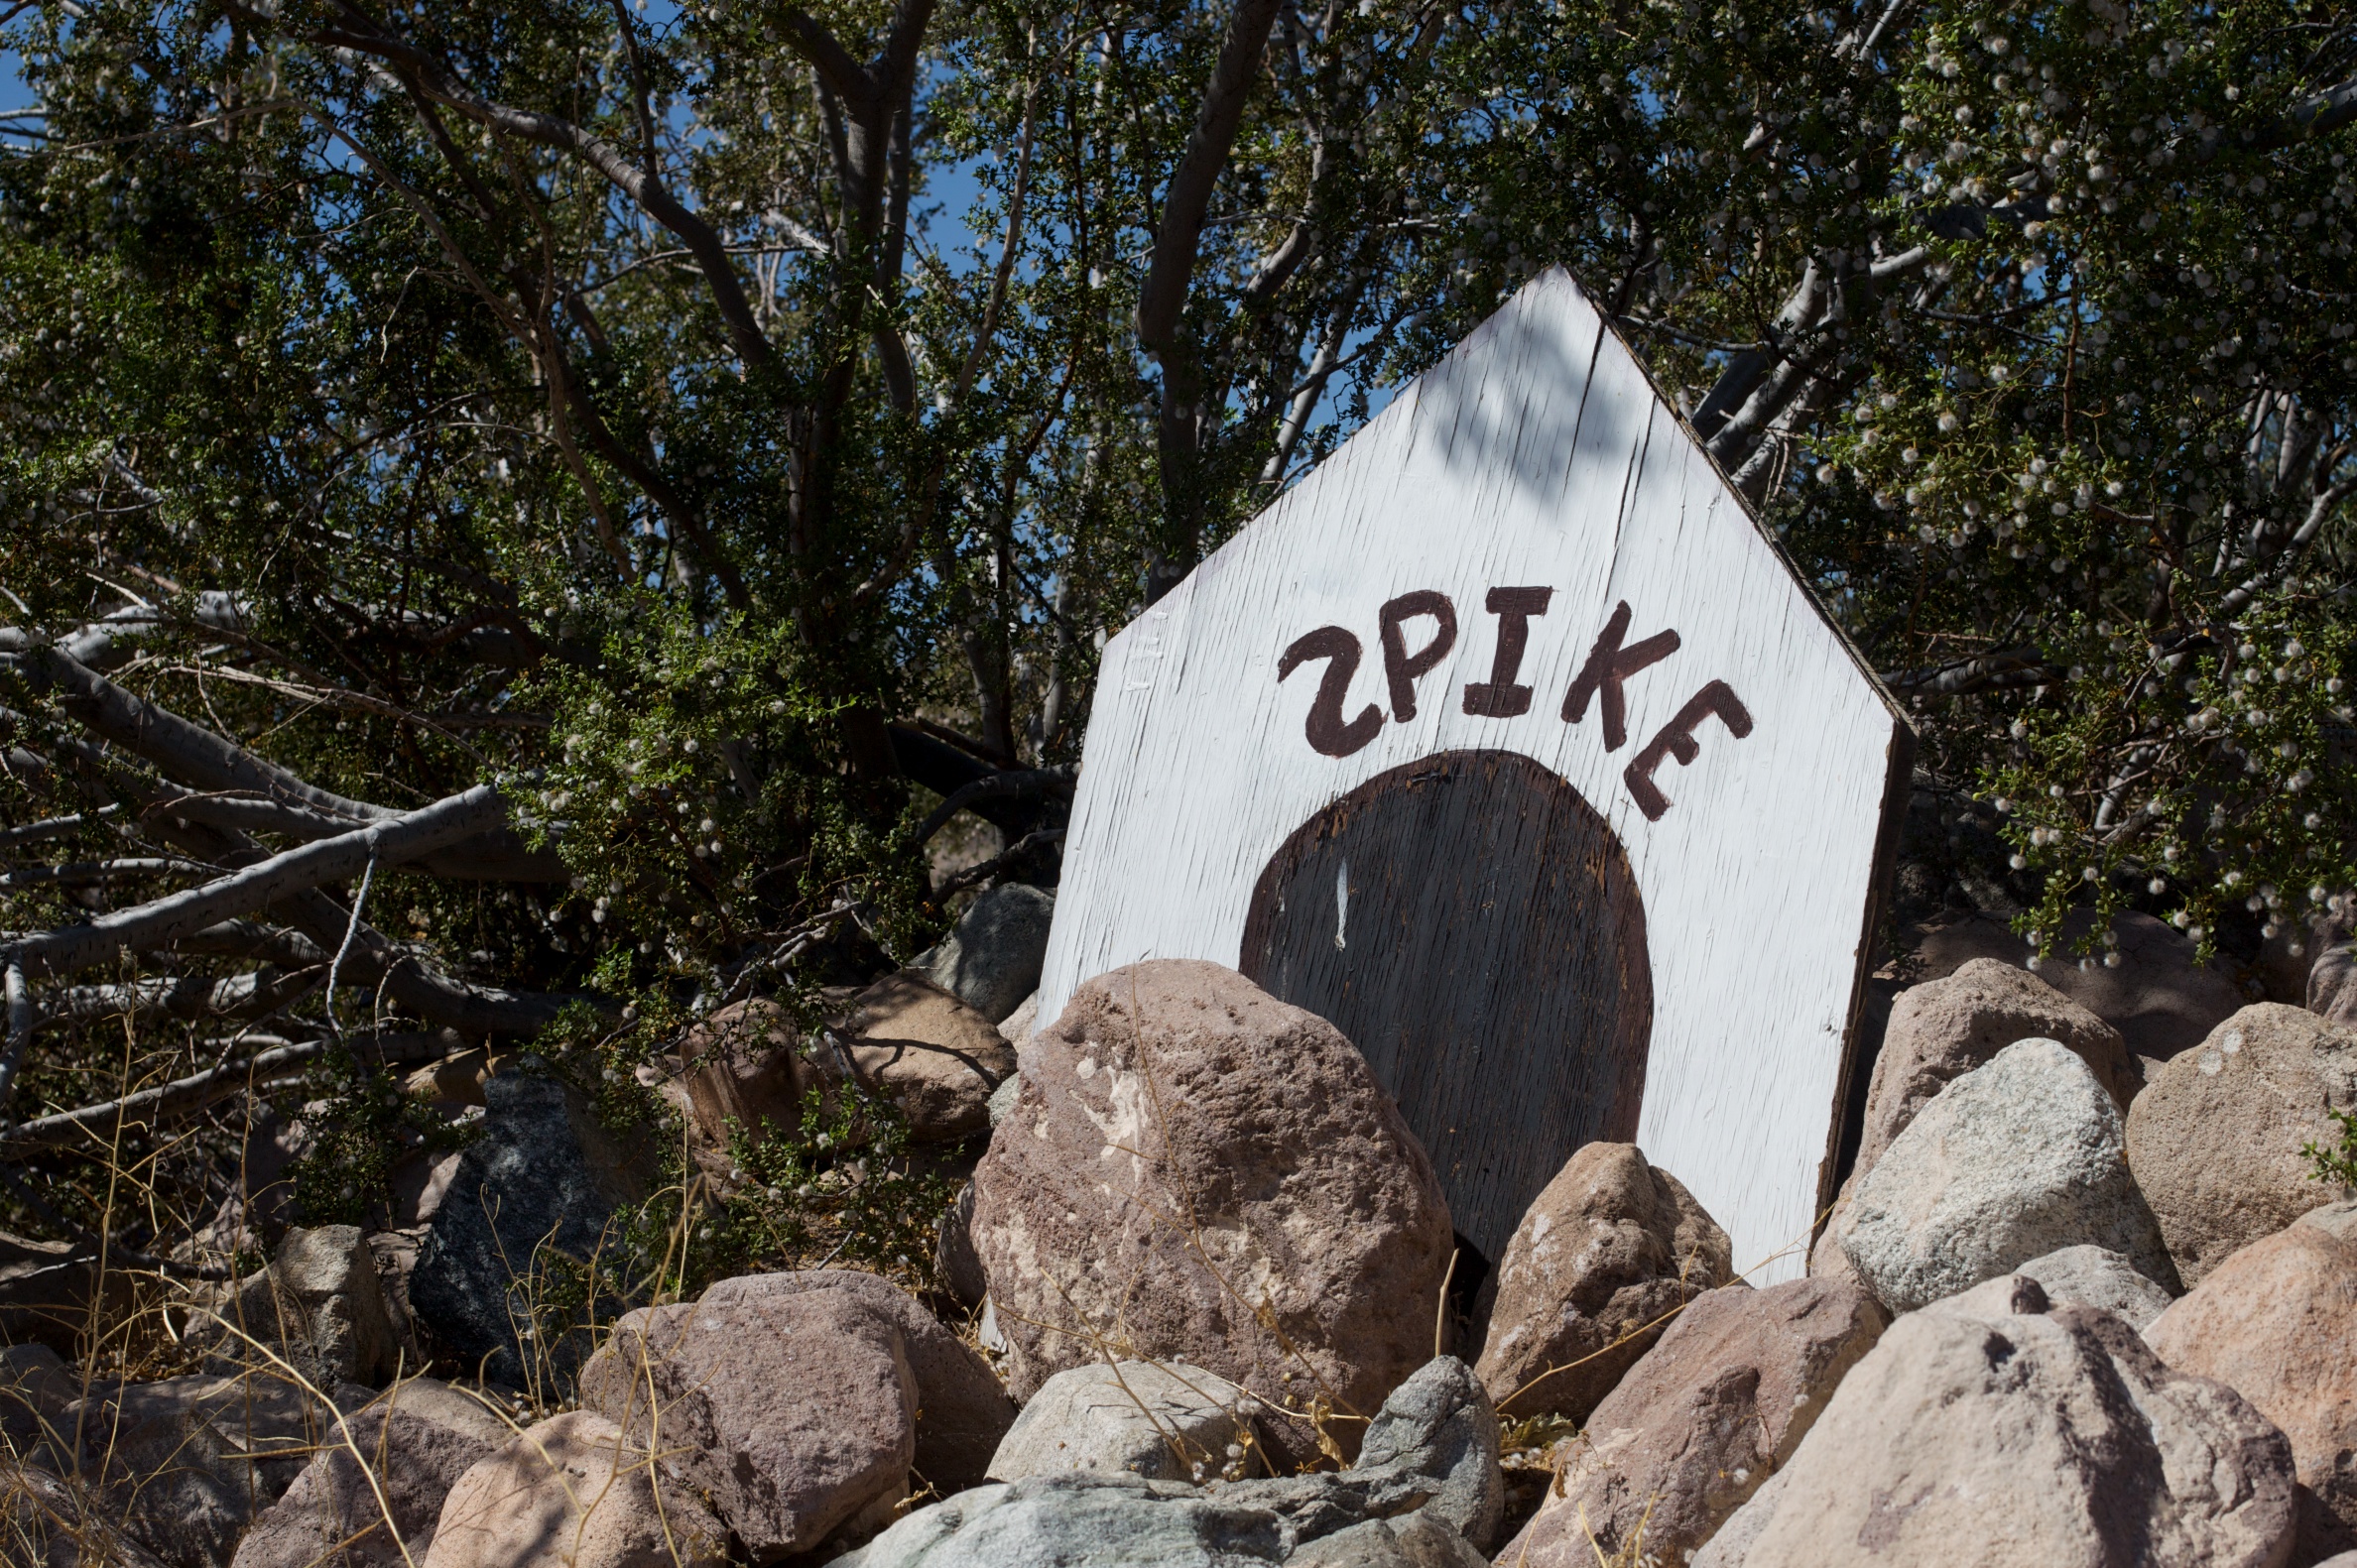
rock, trail, park